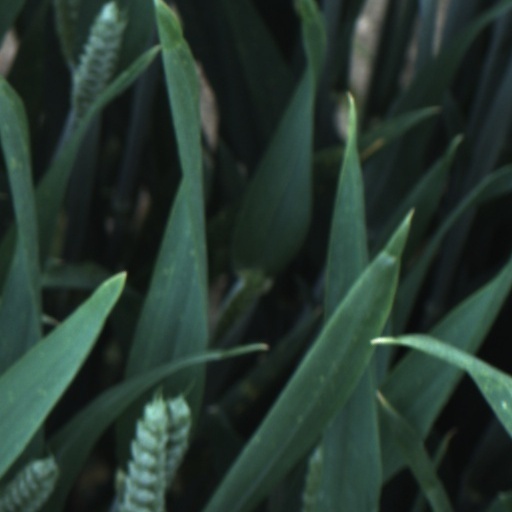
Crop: wheat